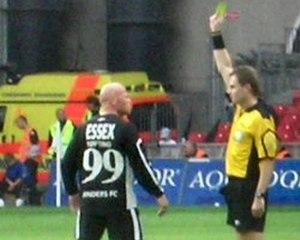
Stig Tøfting est un footballeur international danois, qui jouait au poste de milieu défensif, avant d'ensuite devenir entraîneur.